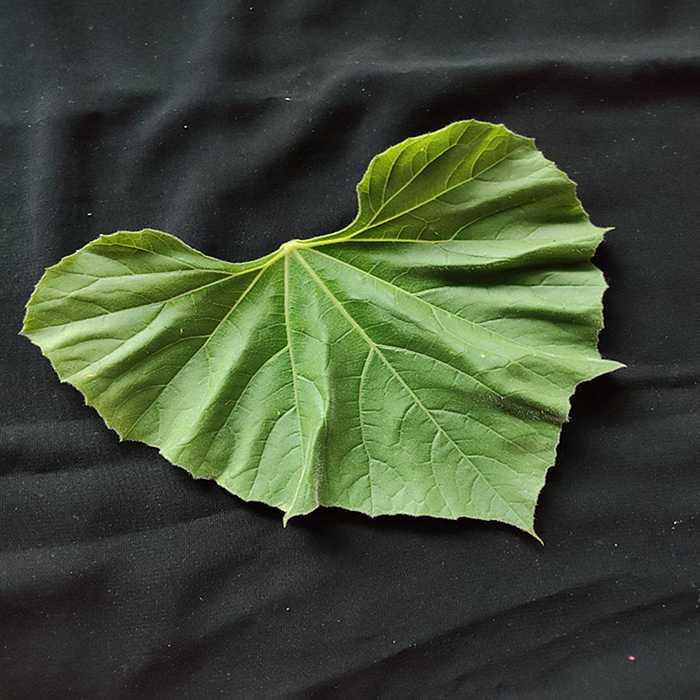
Plant: Bottle gourd
Label: Fresh leaf